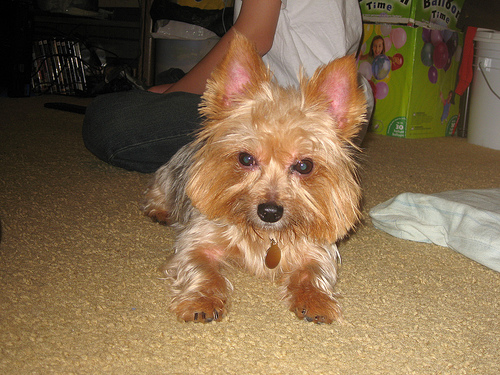
Breed: yorkshire terrier